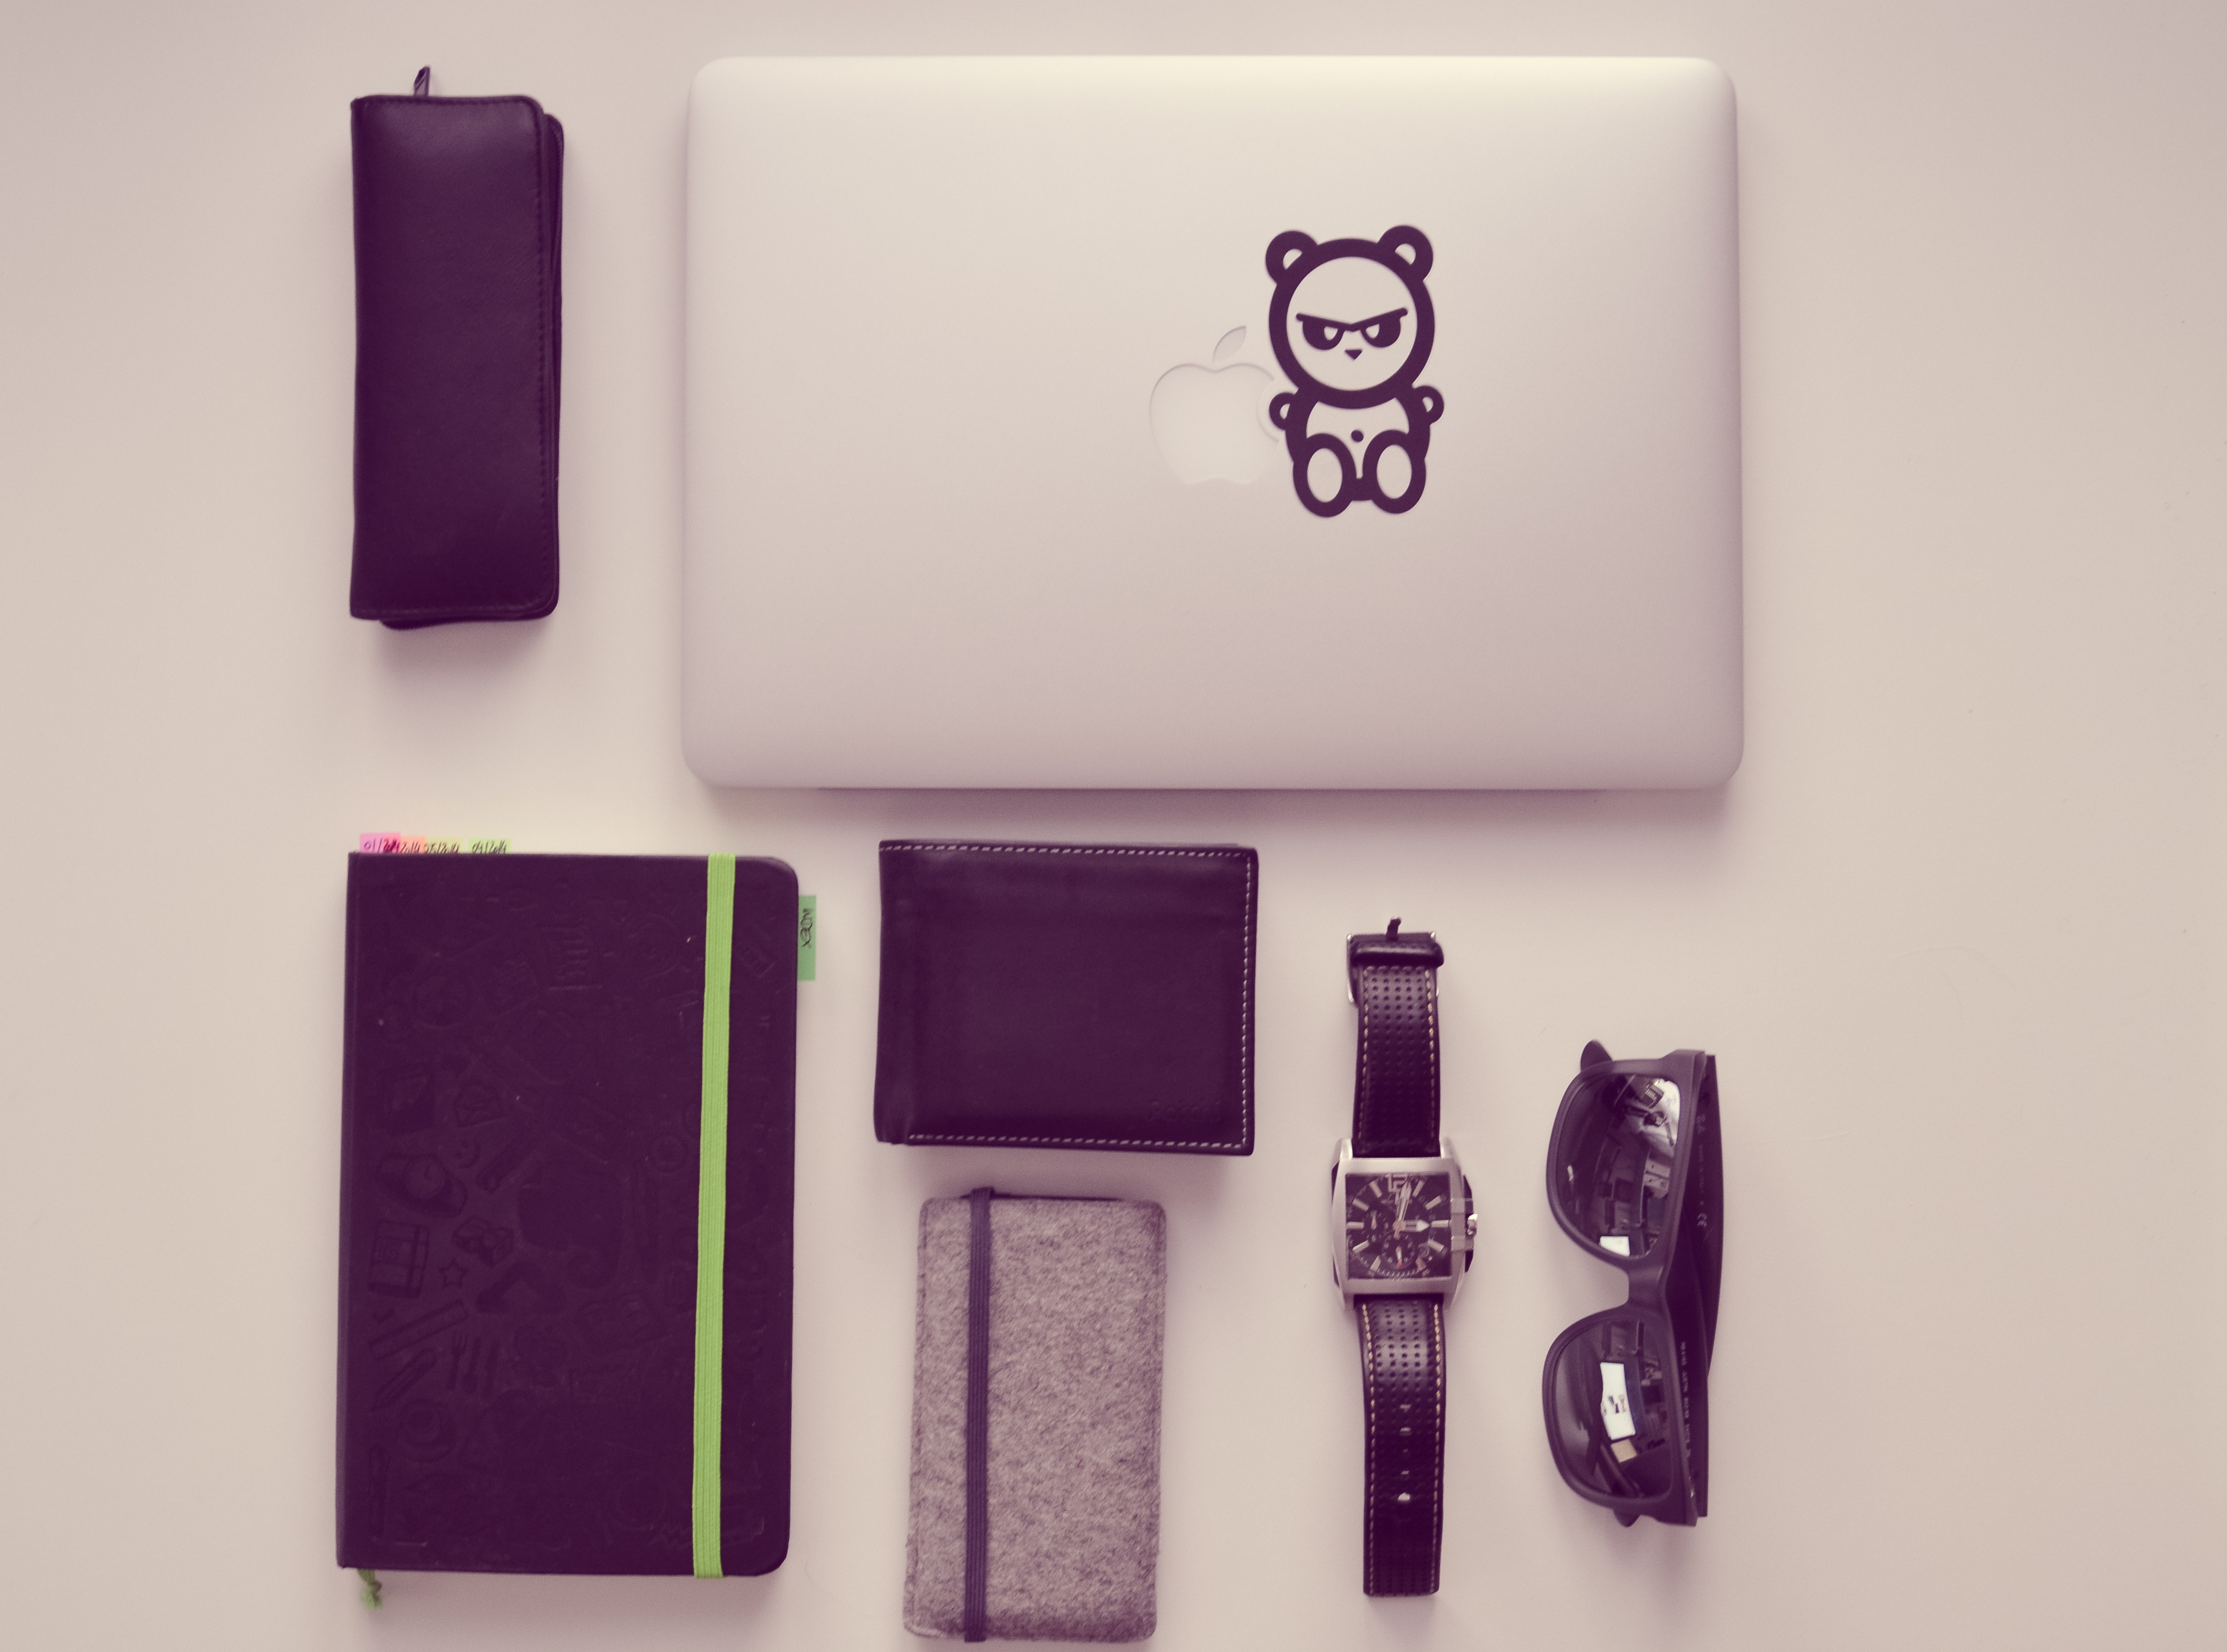
notebook, computer, purple, clock, pen, notepad, office, pink, block, brand, pages, sunglasses, pens, nerd, notes, leave, issue, marker pen, desk pad, fashion accessory